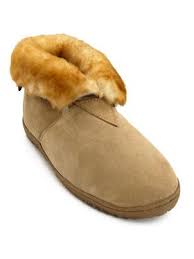
Waste category: shoes